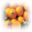
Label: orange